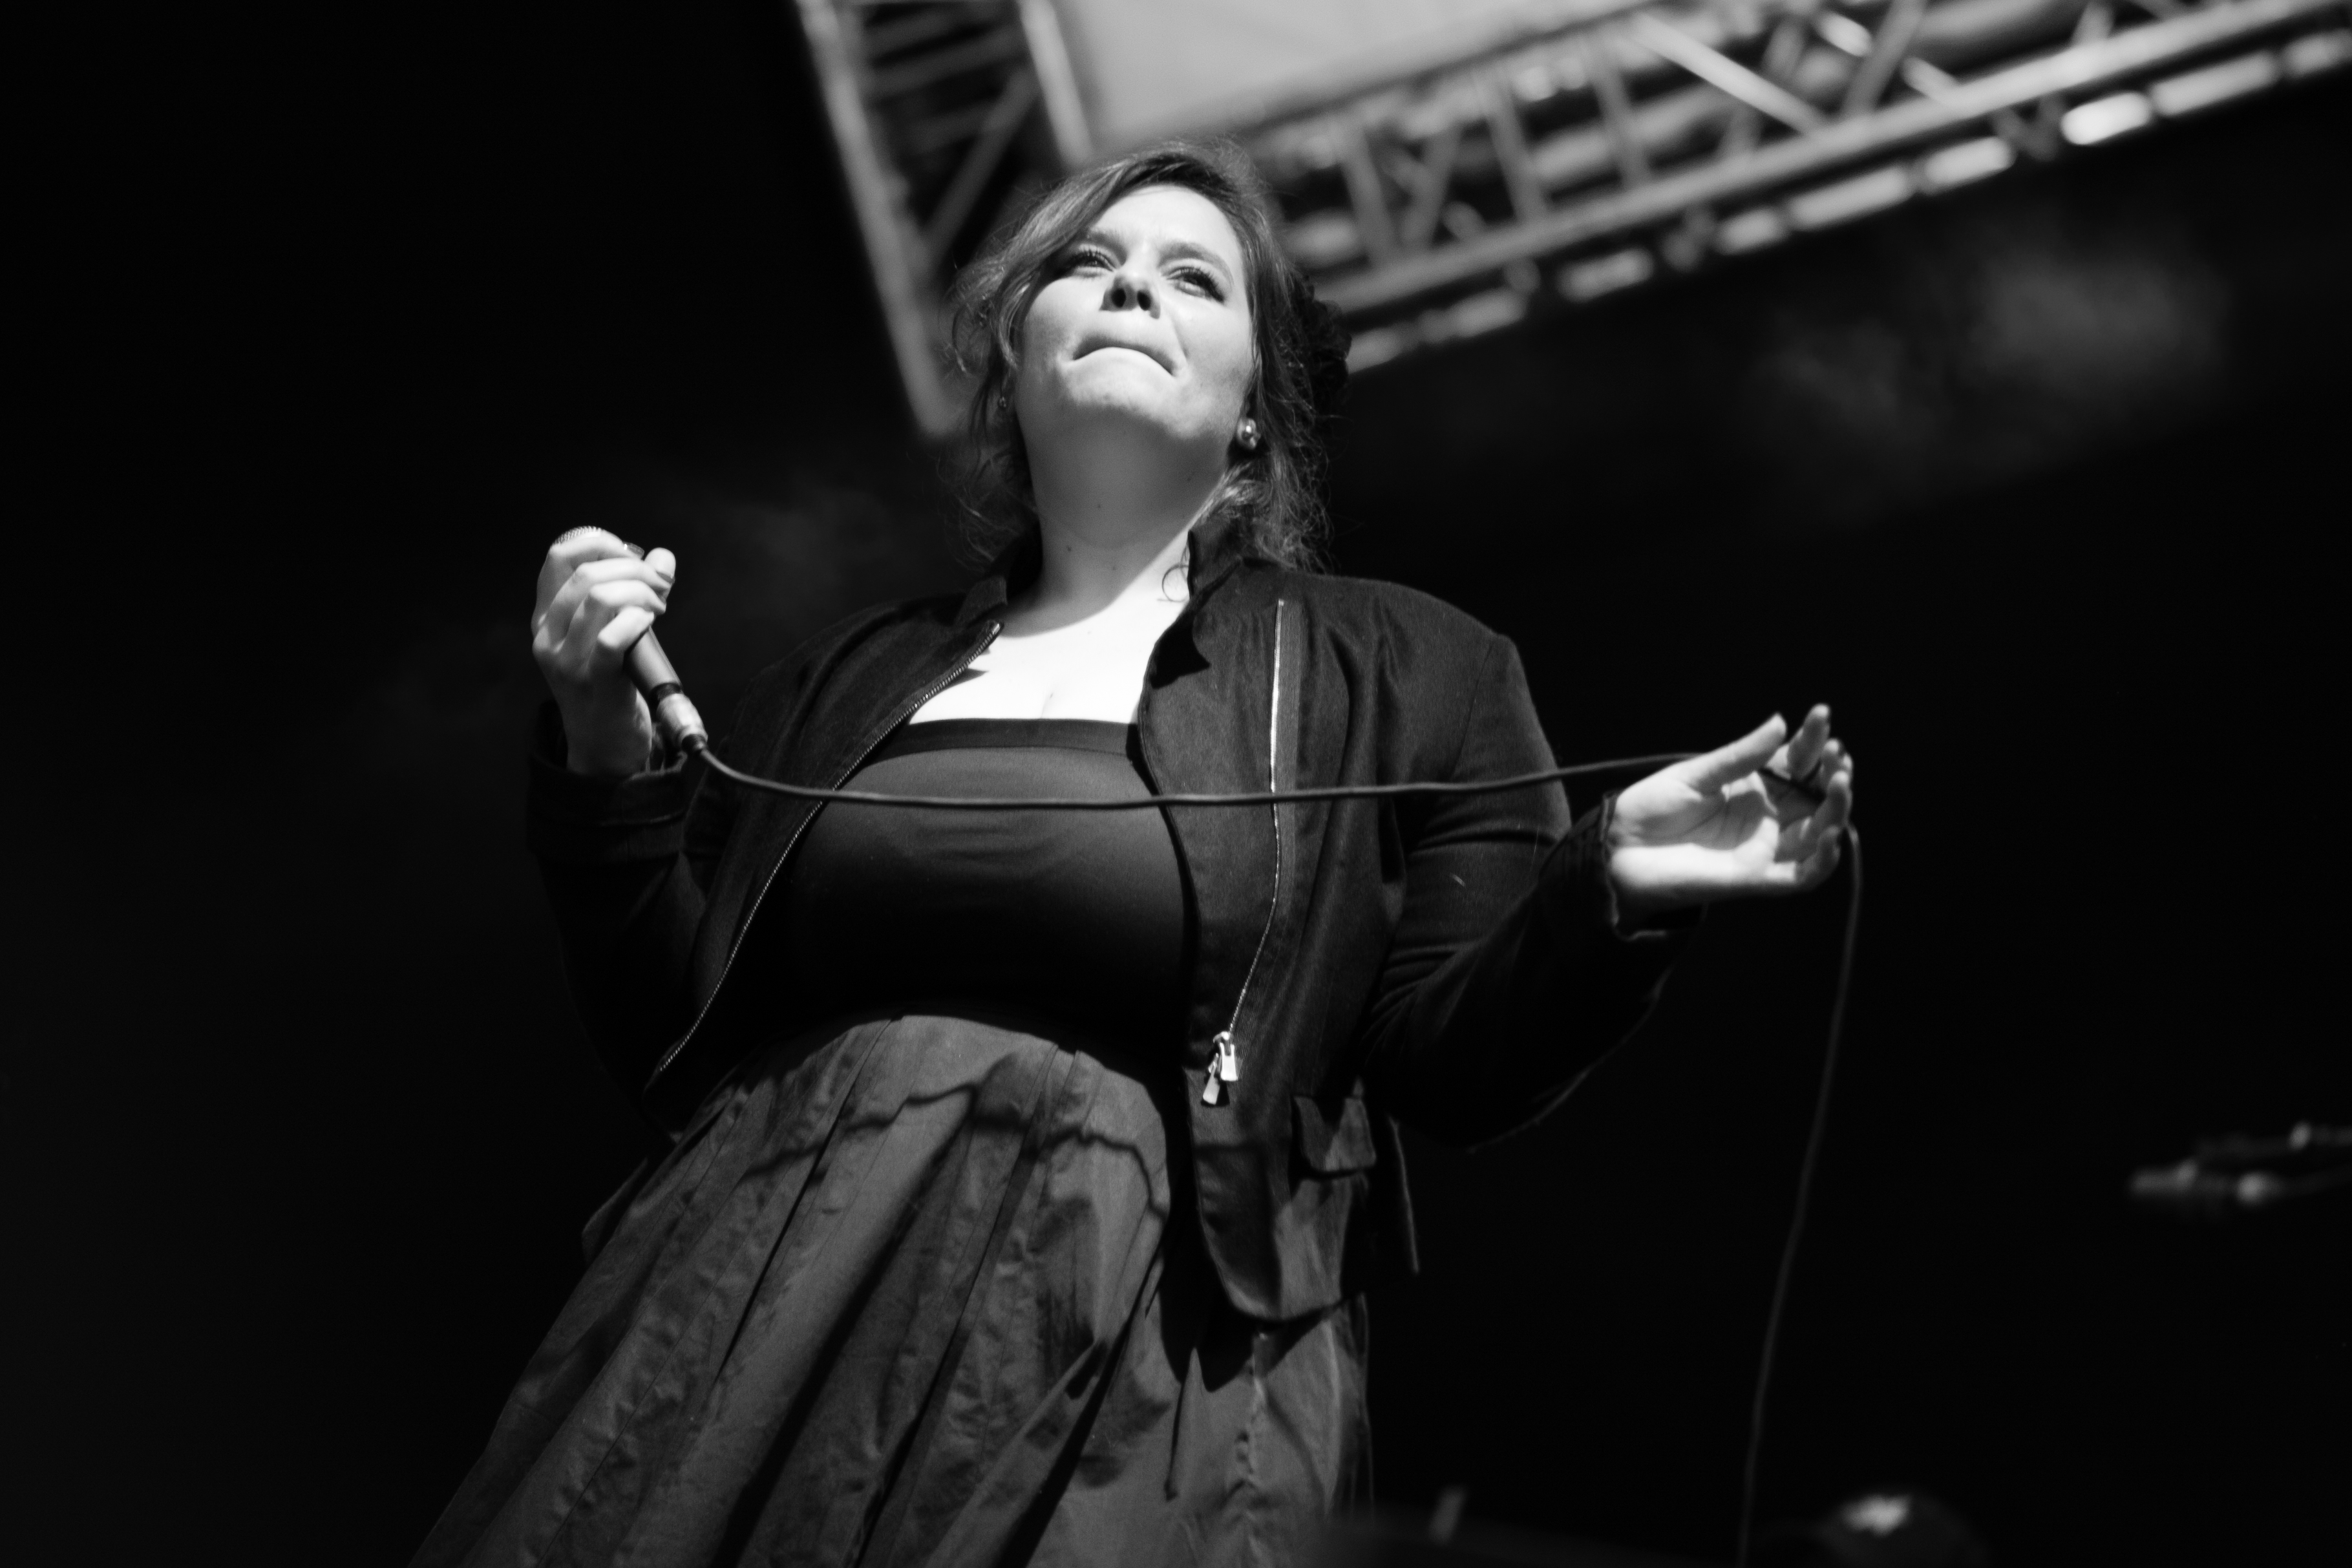
music, black and white, photography, concert, live, canon, darkness, musician, black, monochrome, performance art, tribute, festival, 40d, gig, markt, grote, stage, 2013, brussels, place, marathon, jazz, bruxelles, grand, james, etta, mariana, tootsie, performance, singing, guitarist, entertainment, performing arts, singer songwriter, monochrome photography, film noir